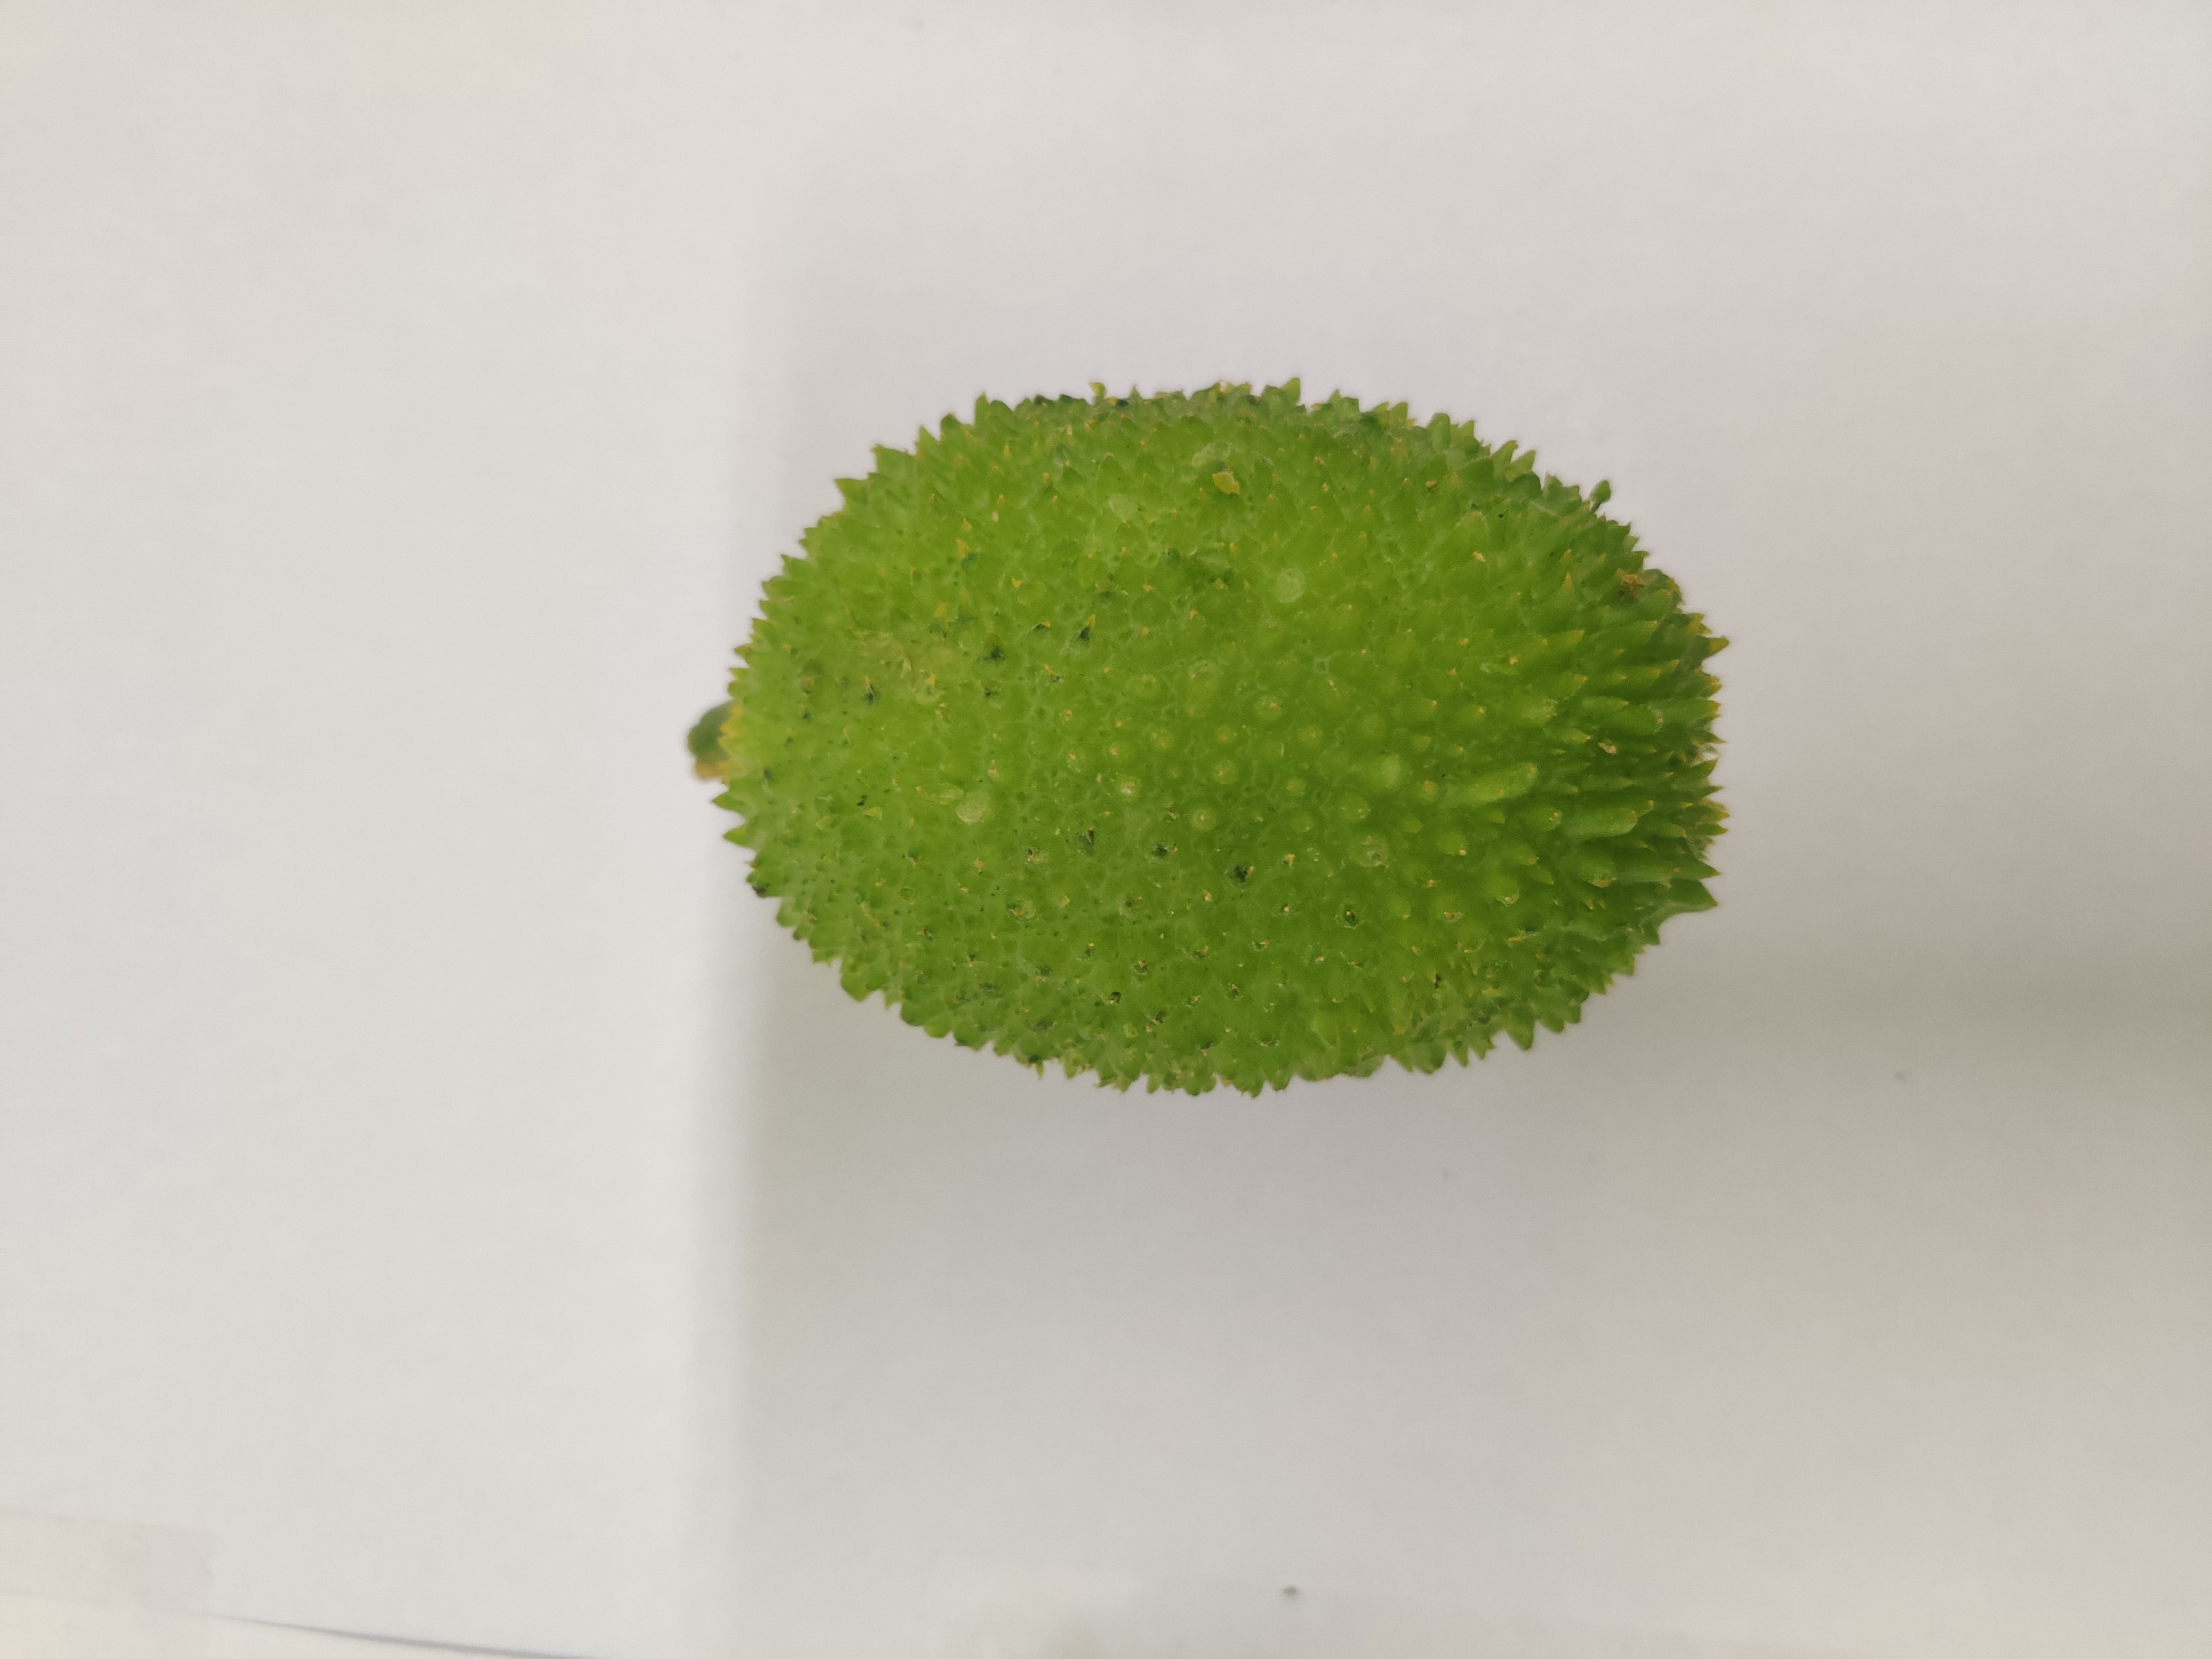
Crop: Spiny Gourd
Condition: Fresh